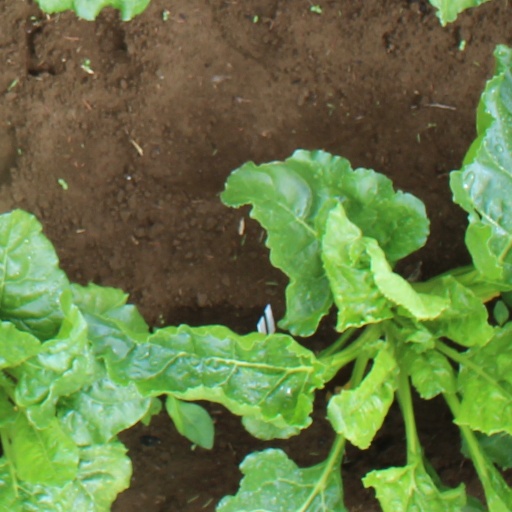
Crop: sugar beet